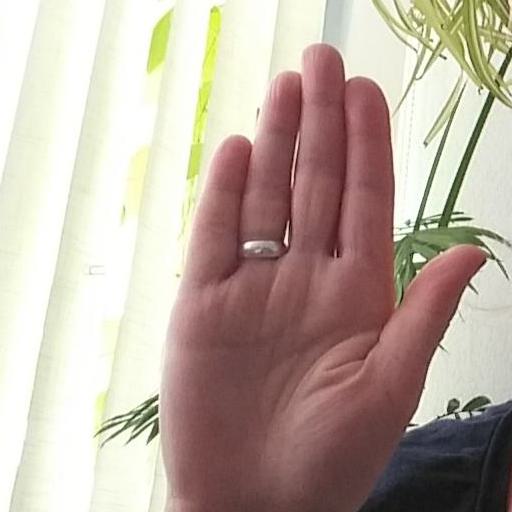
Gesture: stop